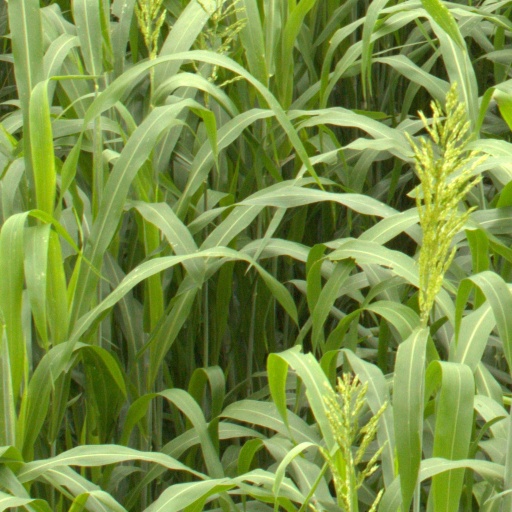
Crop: sorghum